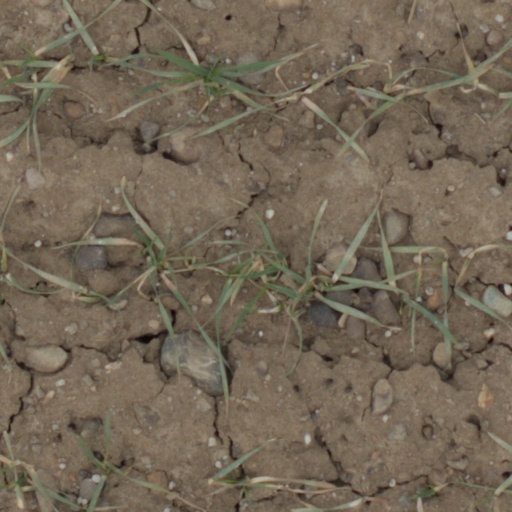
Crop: wheat